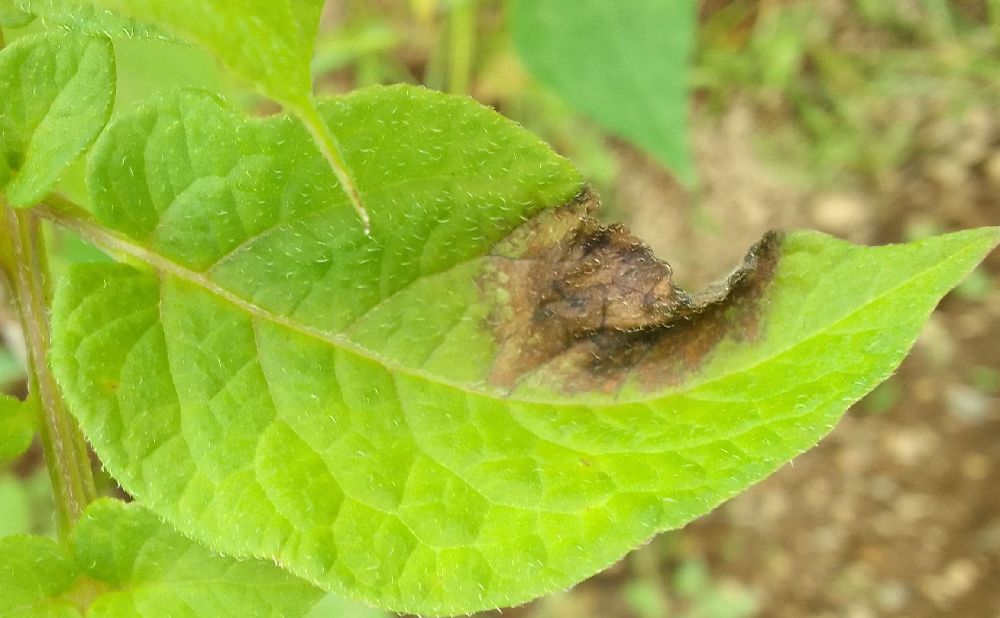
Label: Late blight